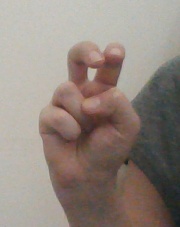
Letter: toot